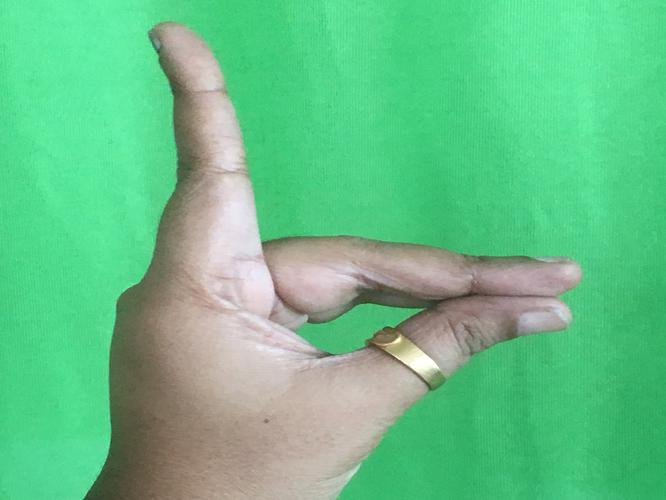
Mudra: Simhamukham
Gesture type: single_hand